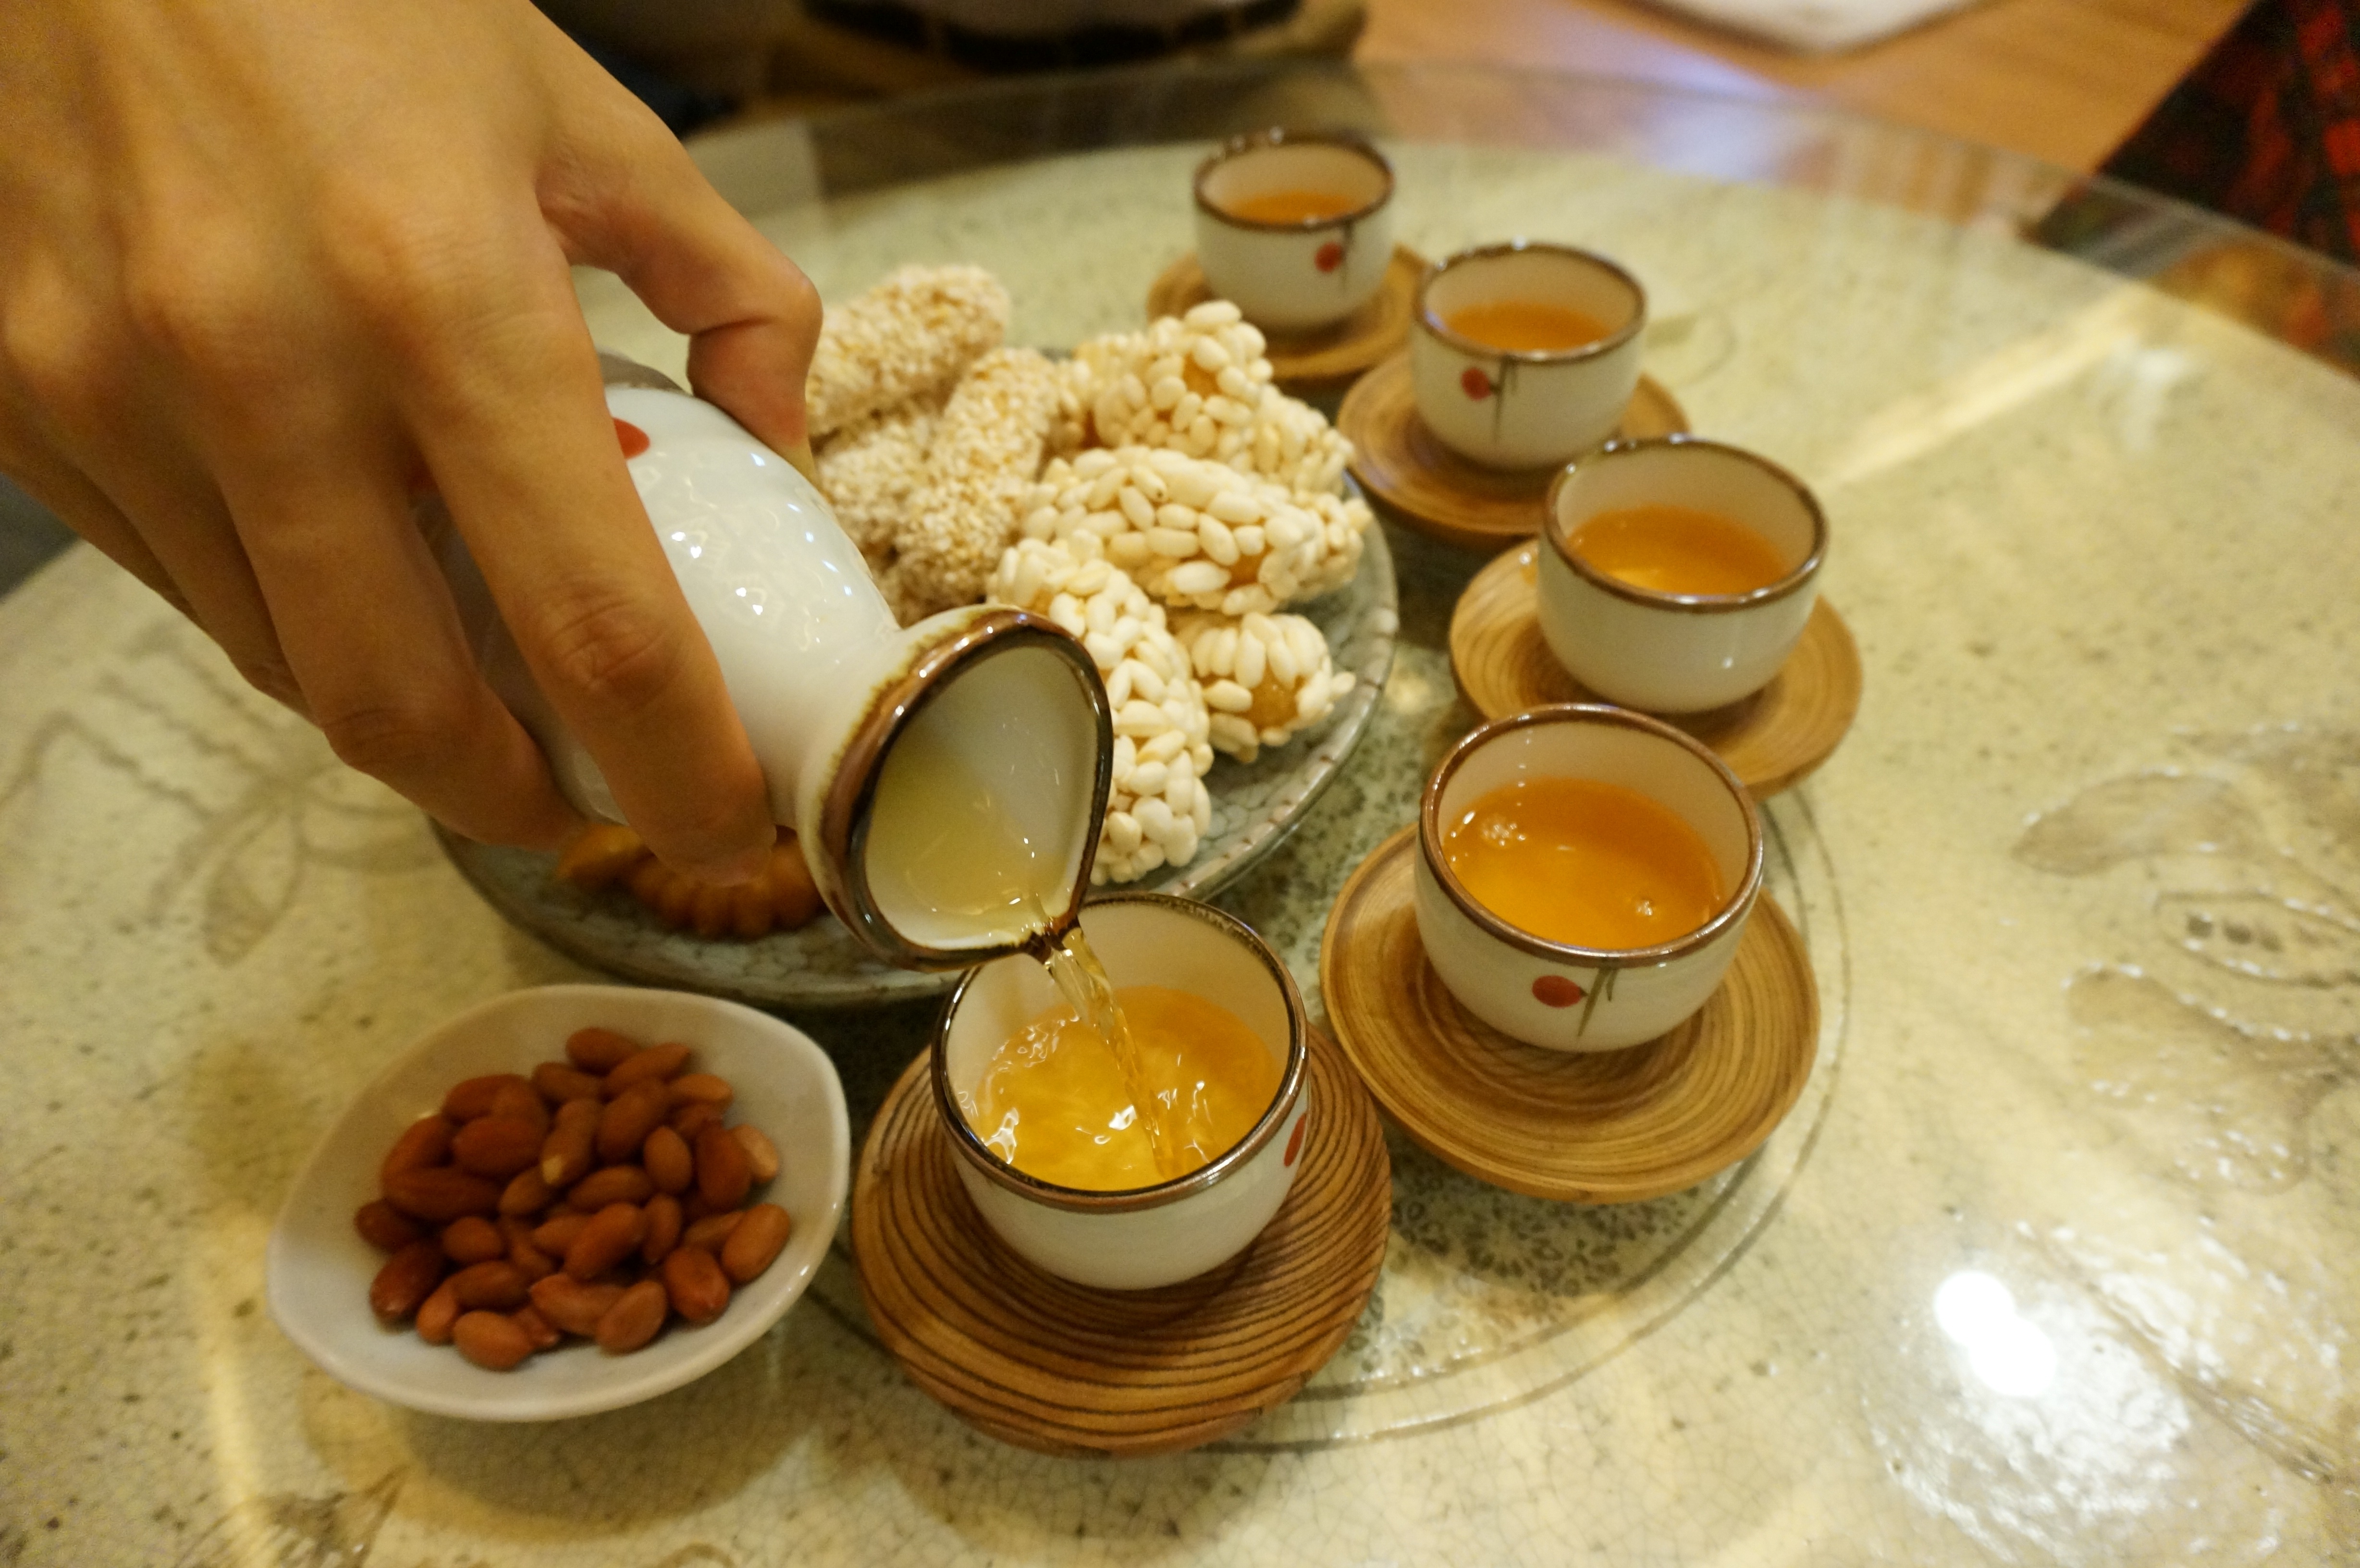
tea, dish, meal, food, produce, breakfast, baking, cuisine, asian food, sense, chinese food, teas, yukwa